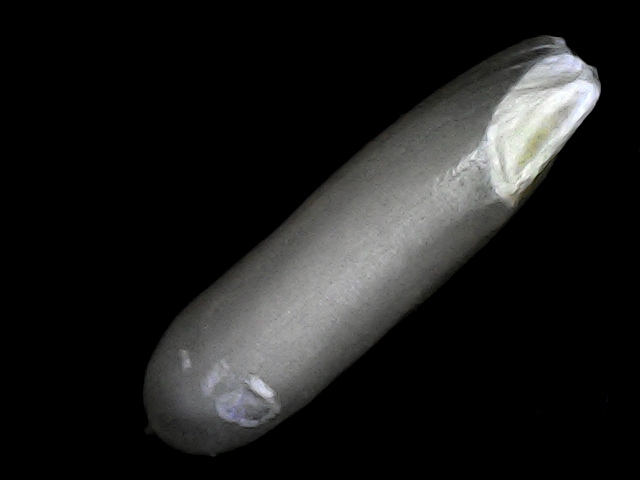
Rice variety: BRRI102